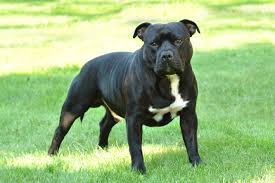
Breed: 216-n000078-American_Staffordshire_terrier